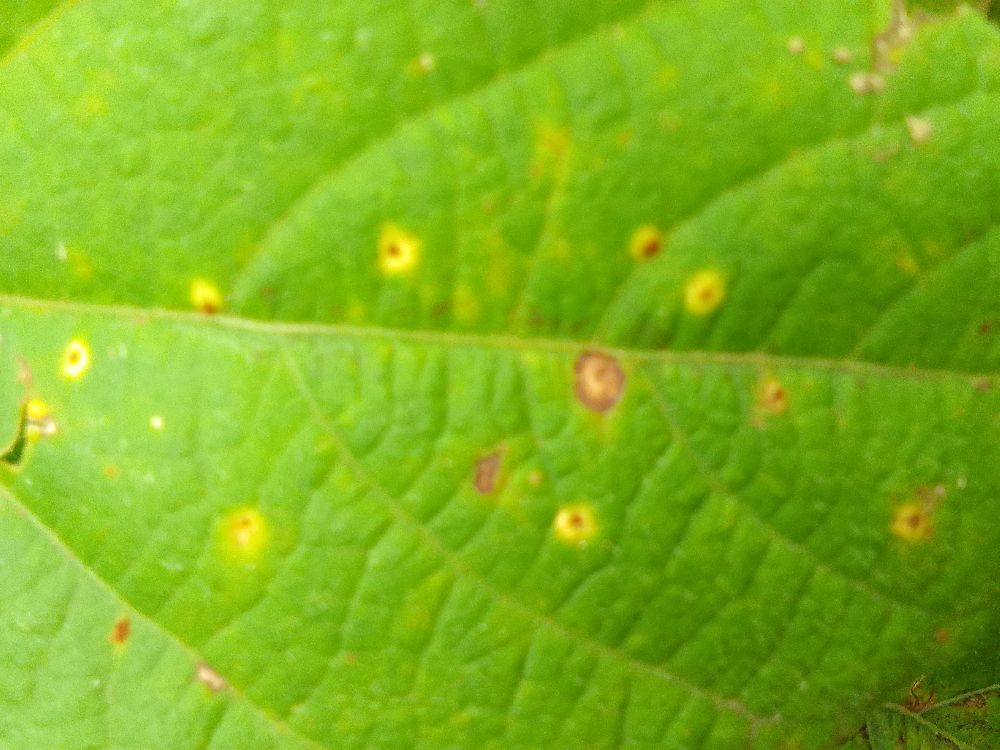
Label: rust